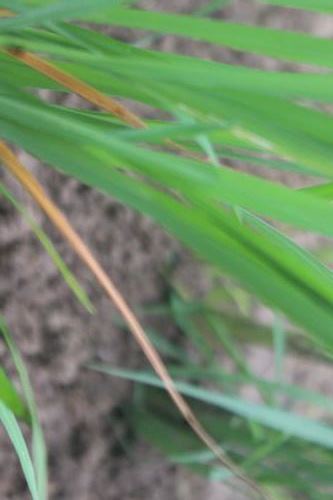
Disease: Tungro